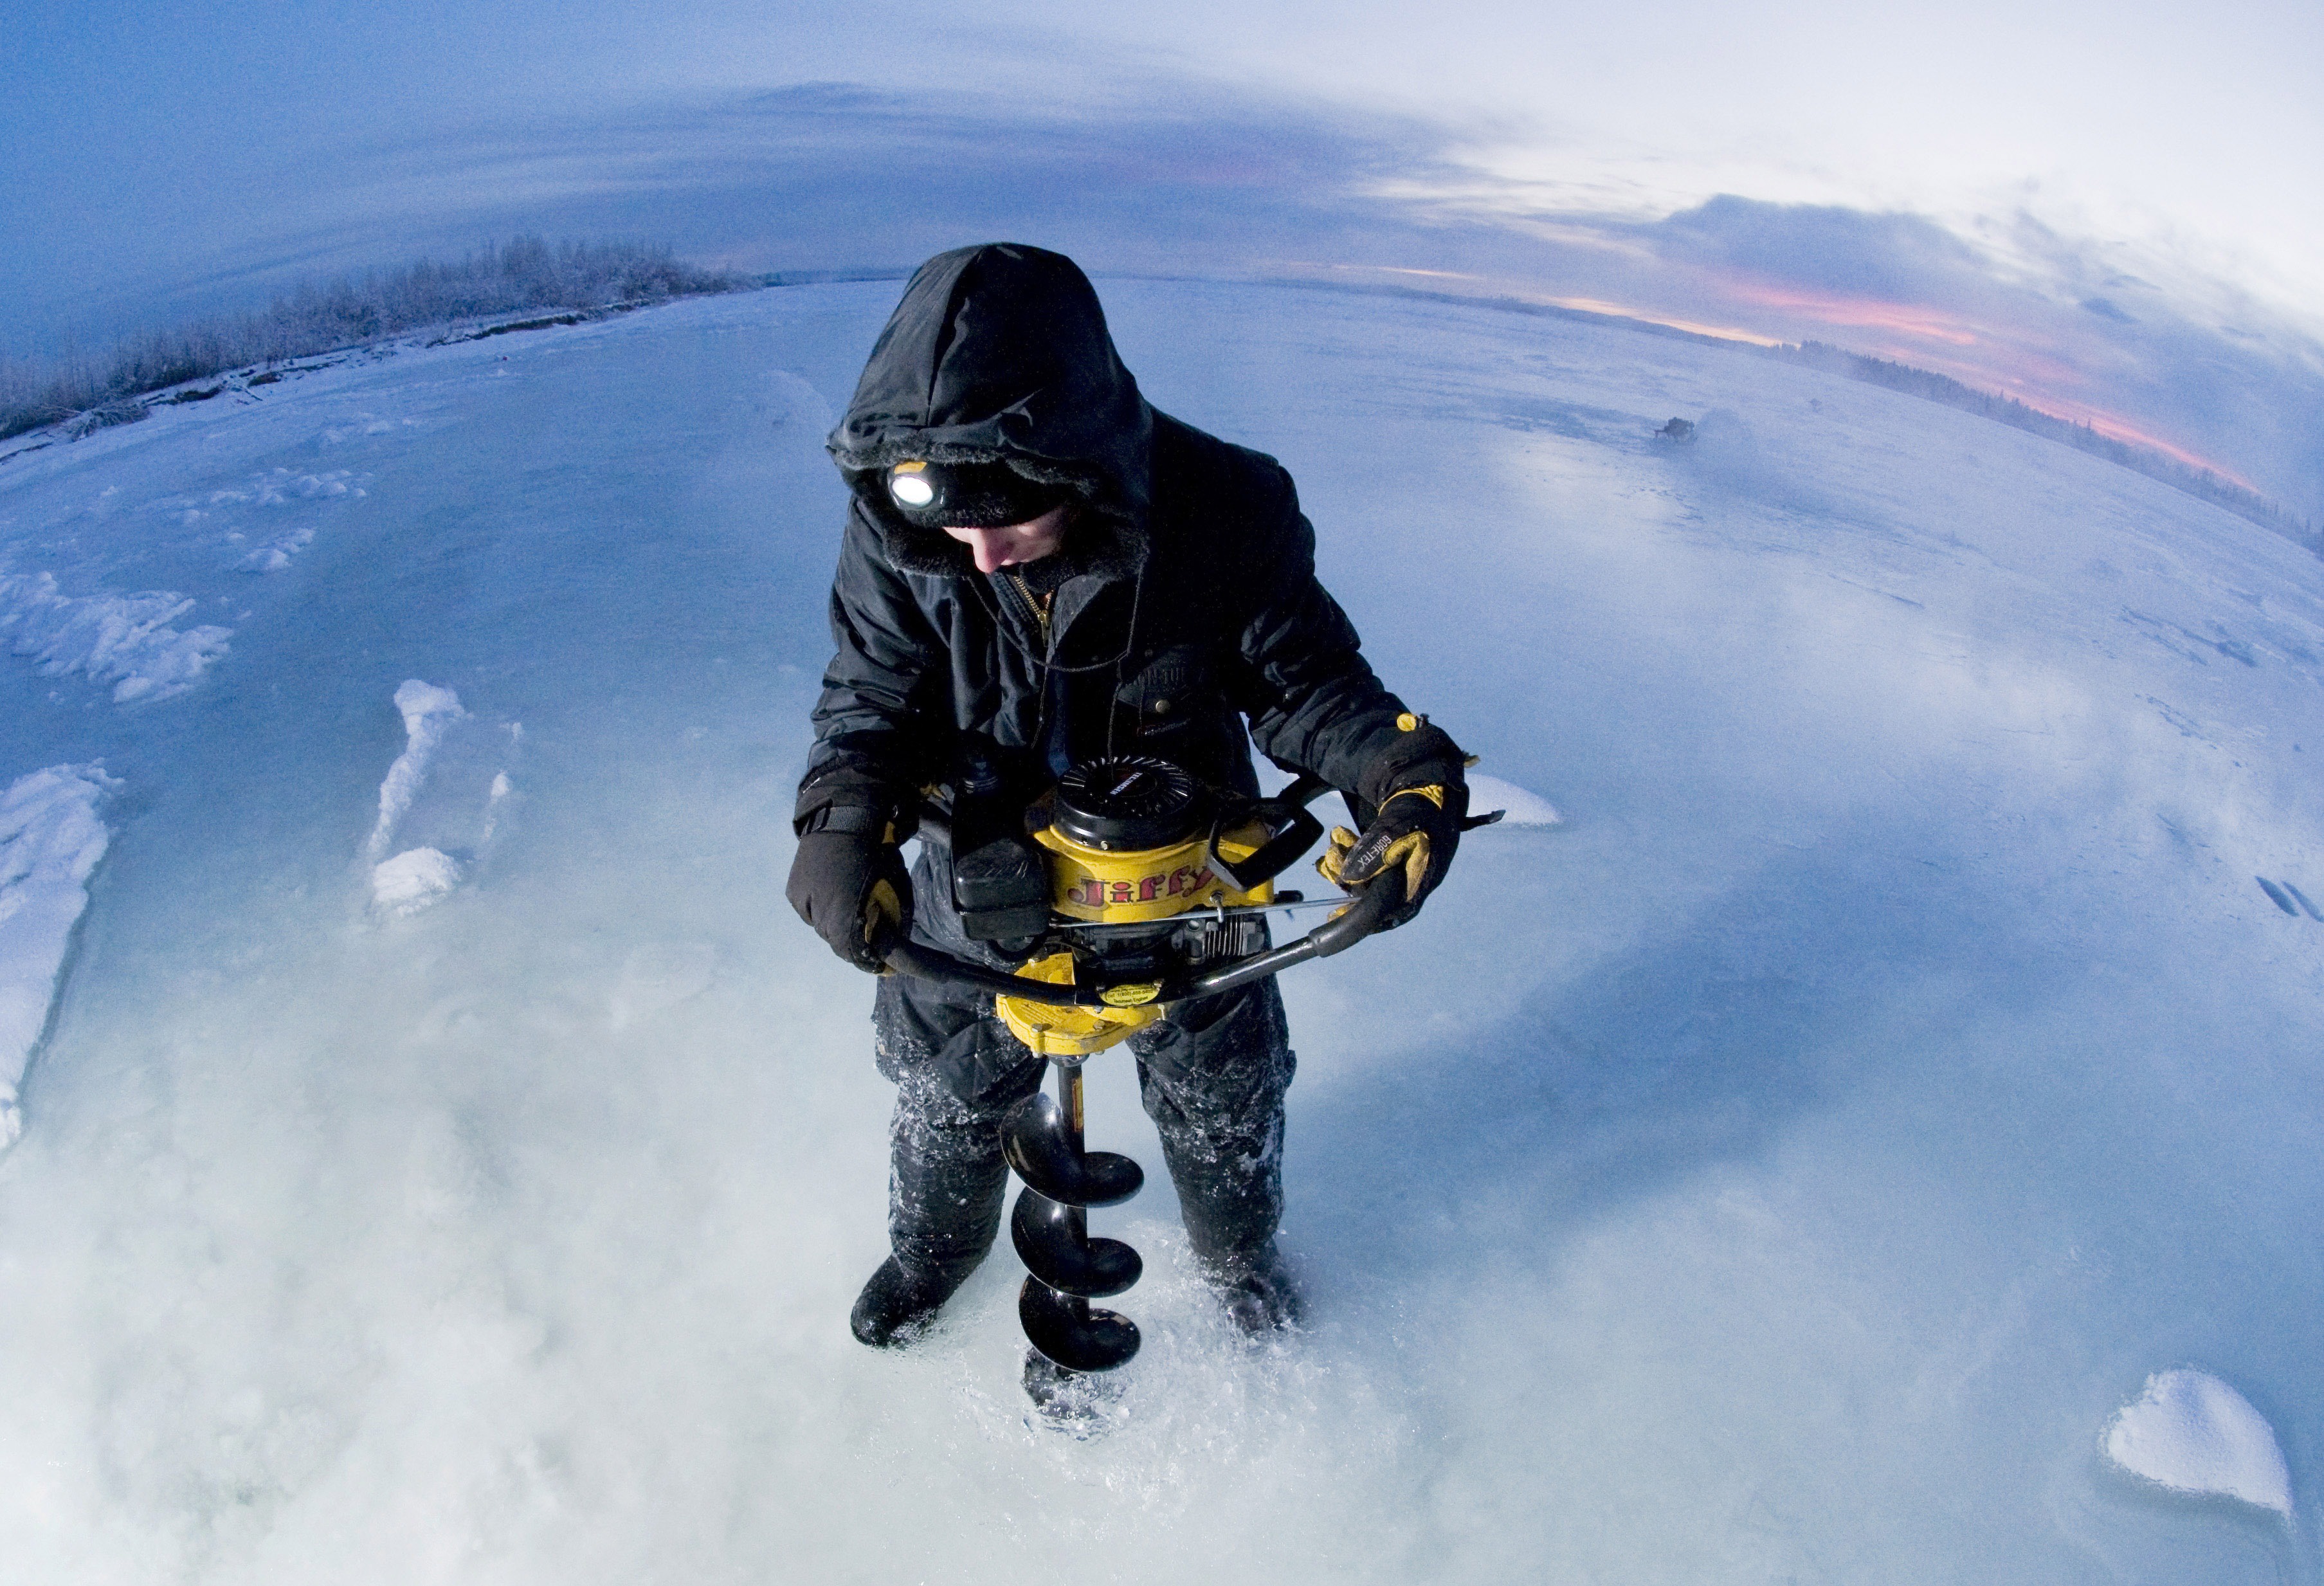
man, working, landscape, nature, mountain, snow, winter, sky, ice, vehicle, weather, snowboard, extreme sport, frozen lake, summit, sports equipment, mountaineering, winter sport, outside, clouds, sports, footwear, racing, freeride, auger, auto racing, geological phenomenon, snowmobile, cutting hole